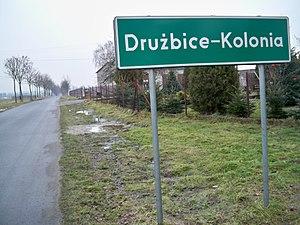
Drużbice-Kolonia est un village de la gmina de Drużbice, du powiat de Bełchatów, dans la voïvodie de Łódź, situé dans le centre de la Pologne.